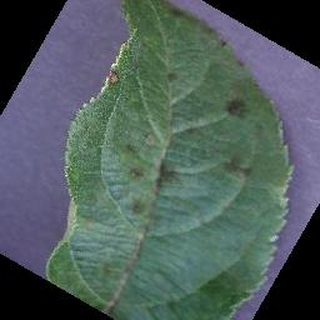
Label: apple_apple_scab